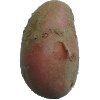
Label: Potato Red 1